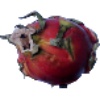
Label: Pitahaya Red 1